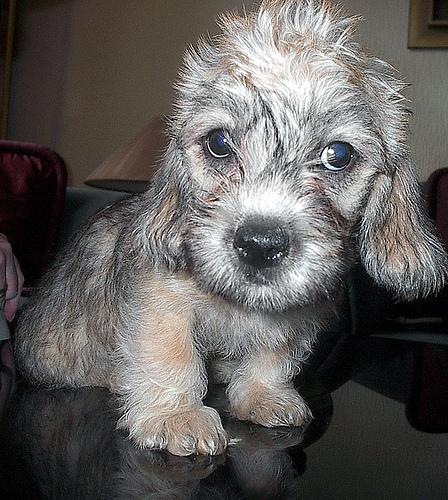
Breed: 211-n000052-Dandie_Dinmont